Saab JAS 39 Gripen

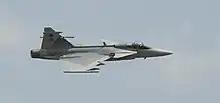
South African Air Force Gripen C in flight

In November 2012, Lieutenant Colonel Lars Helmrich of the Swedish Air Force testified to the Riksdag regarding the Gripen E. He stated that the then-current version of the Gripen would be outdated in air-to-air combat by 2020. With 60 Gripens having been judged to be the minimum required to defend Swedish Airspace, the Swedish Air Force wanted to have 60–80 Gripens upgraded to the E/F standard by 2020.